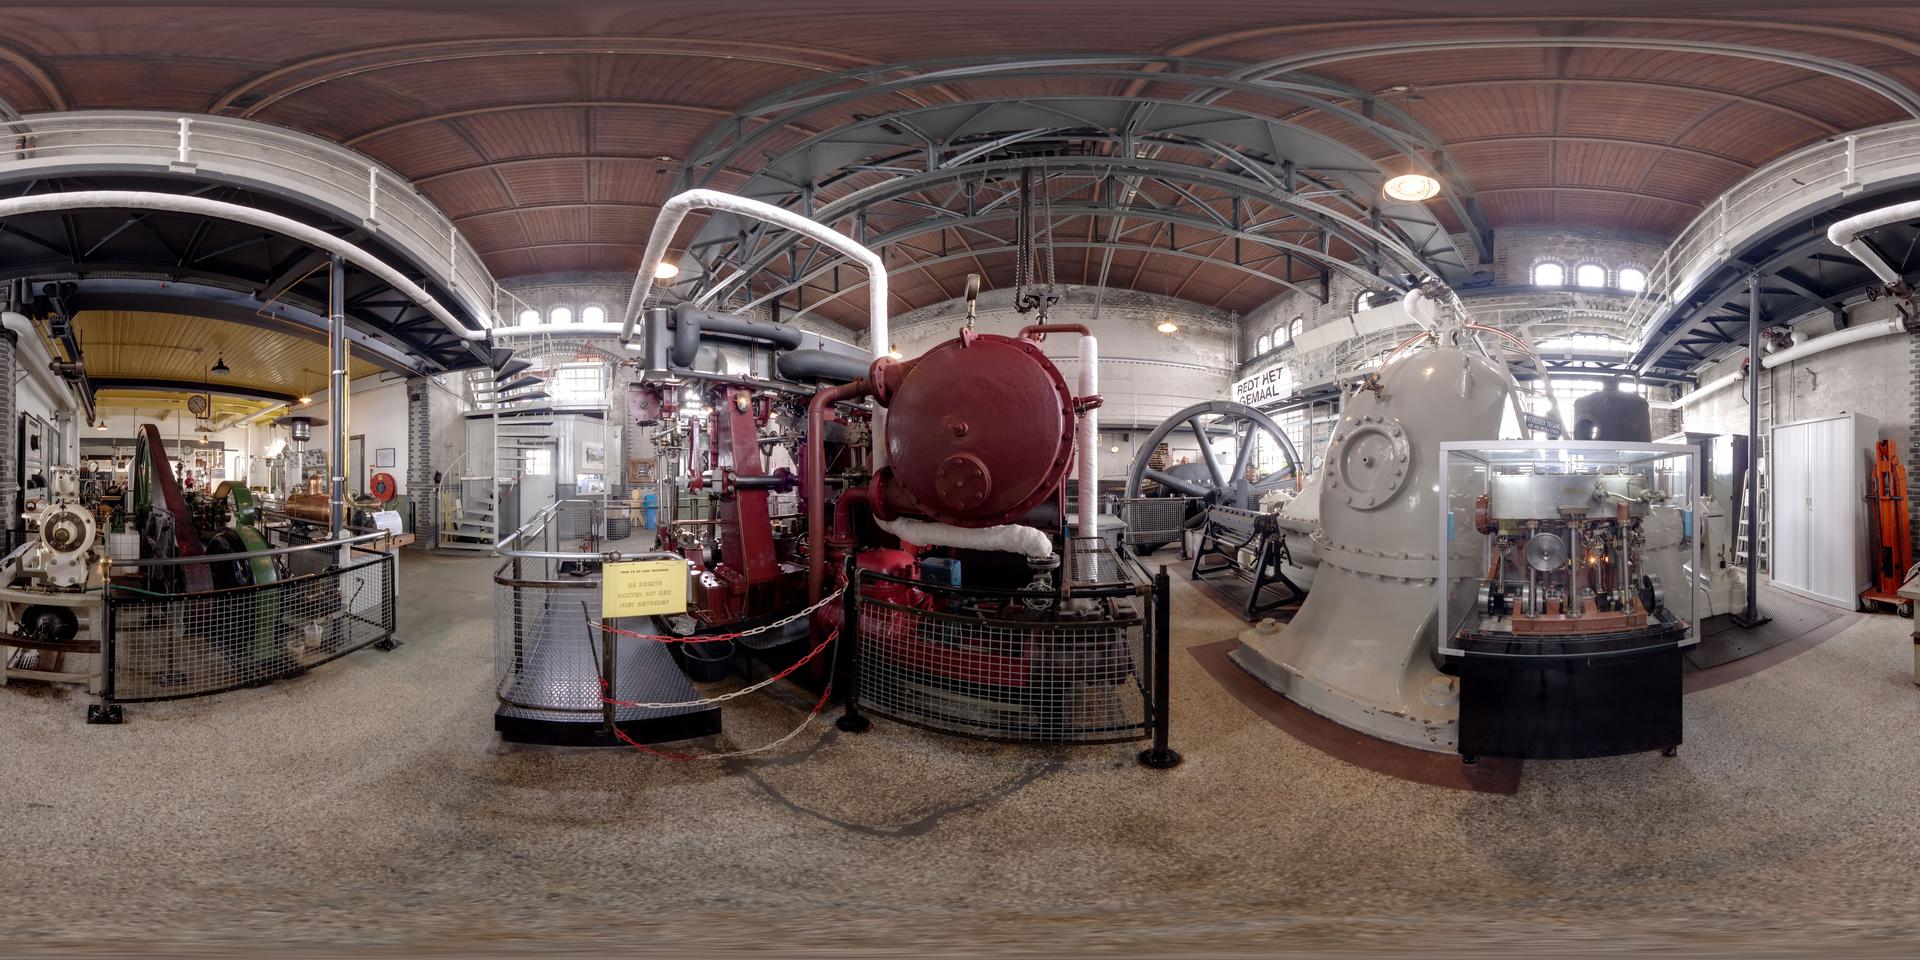
Referred object: the white metal locker against the wall

Referred object: the large red cylindrical boiler